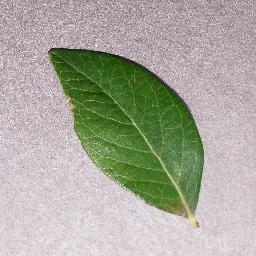
Label: Blueberry___healthy